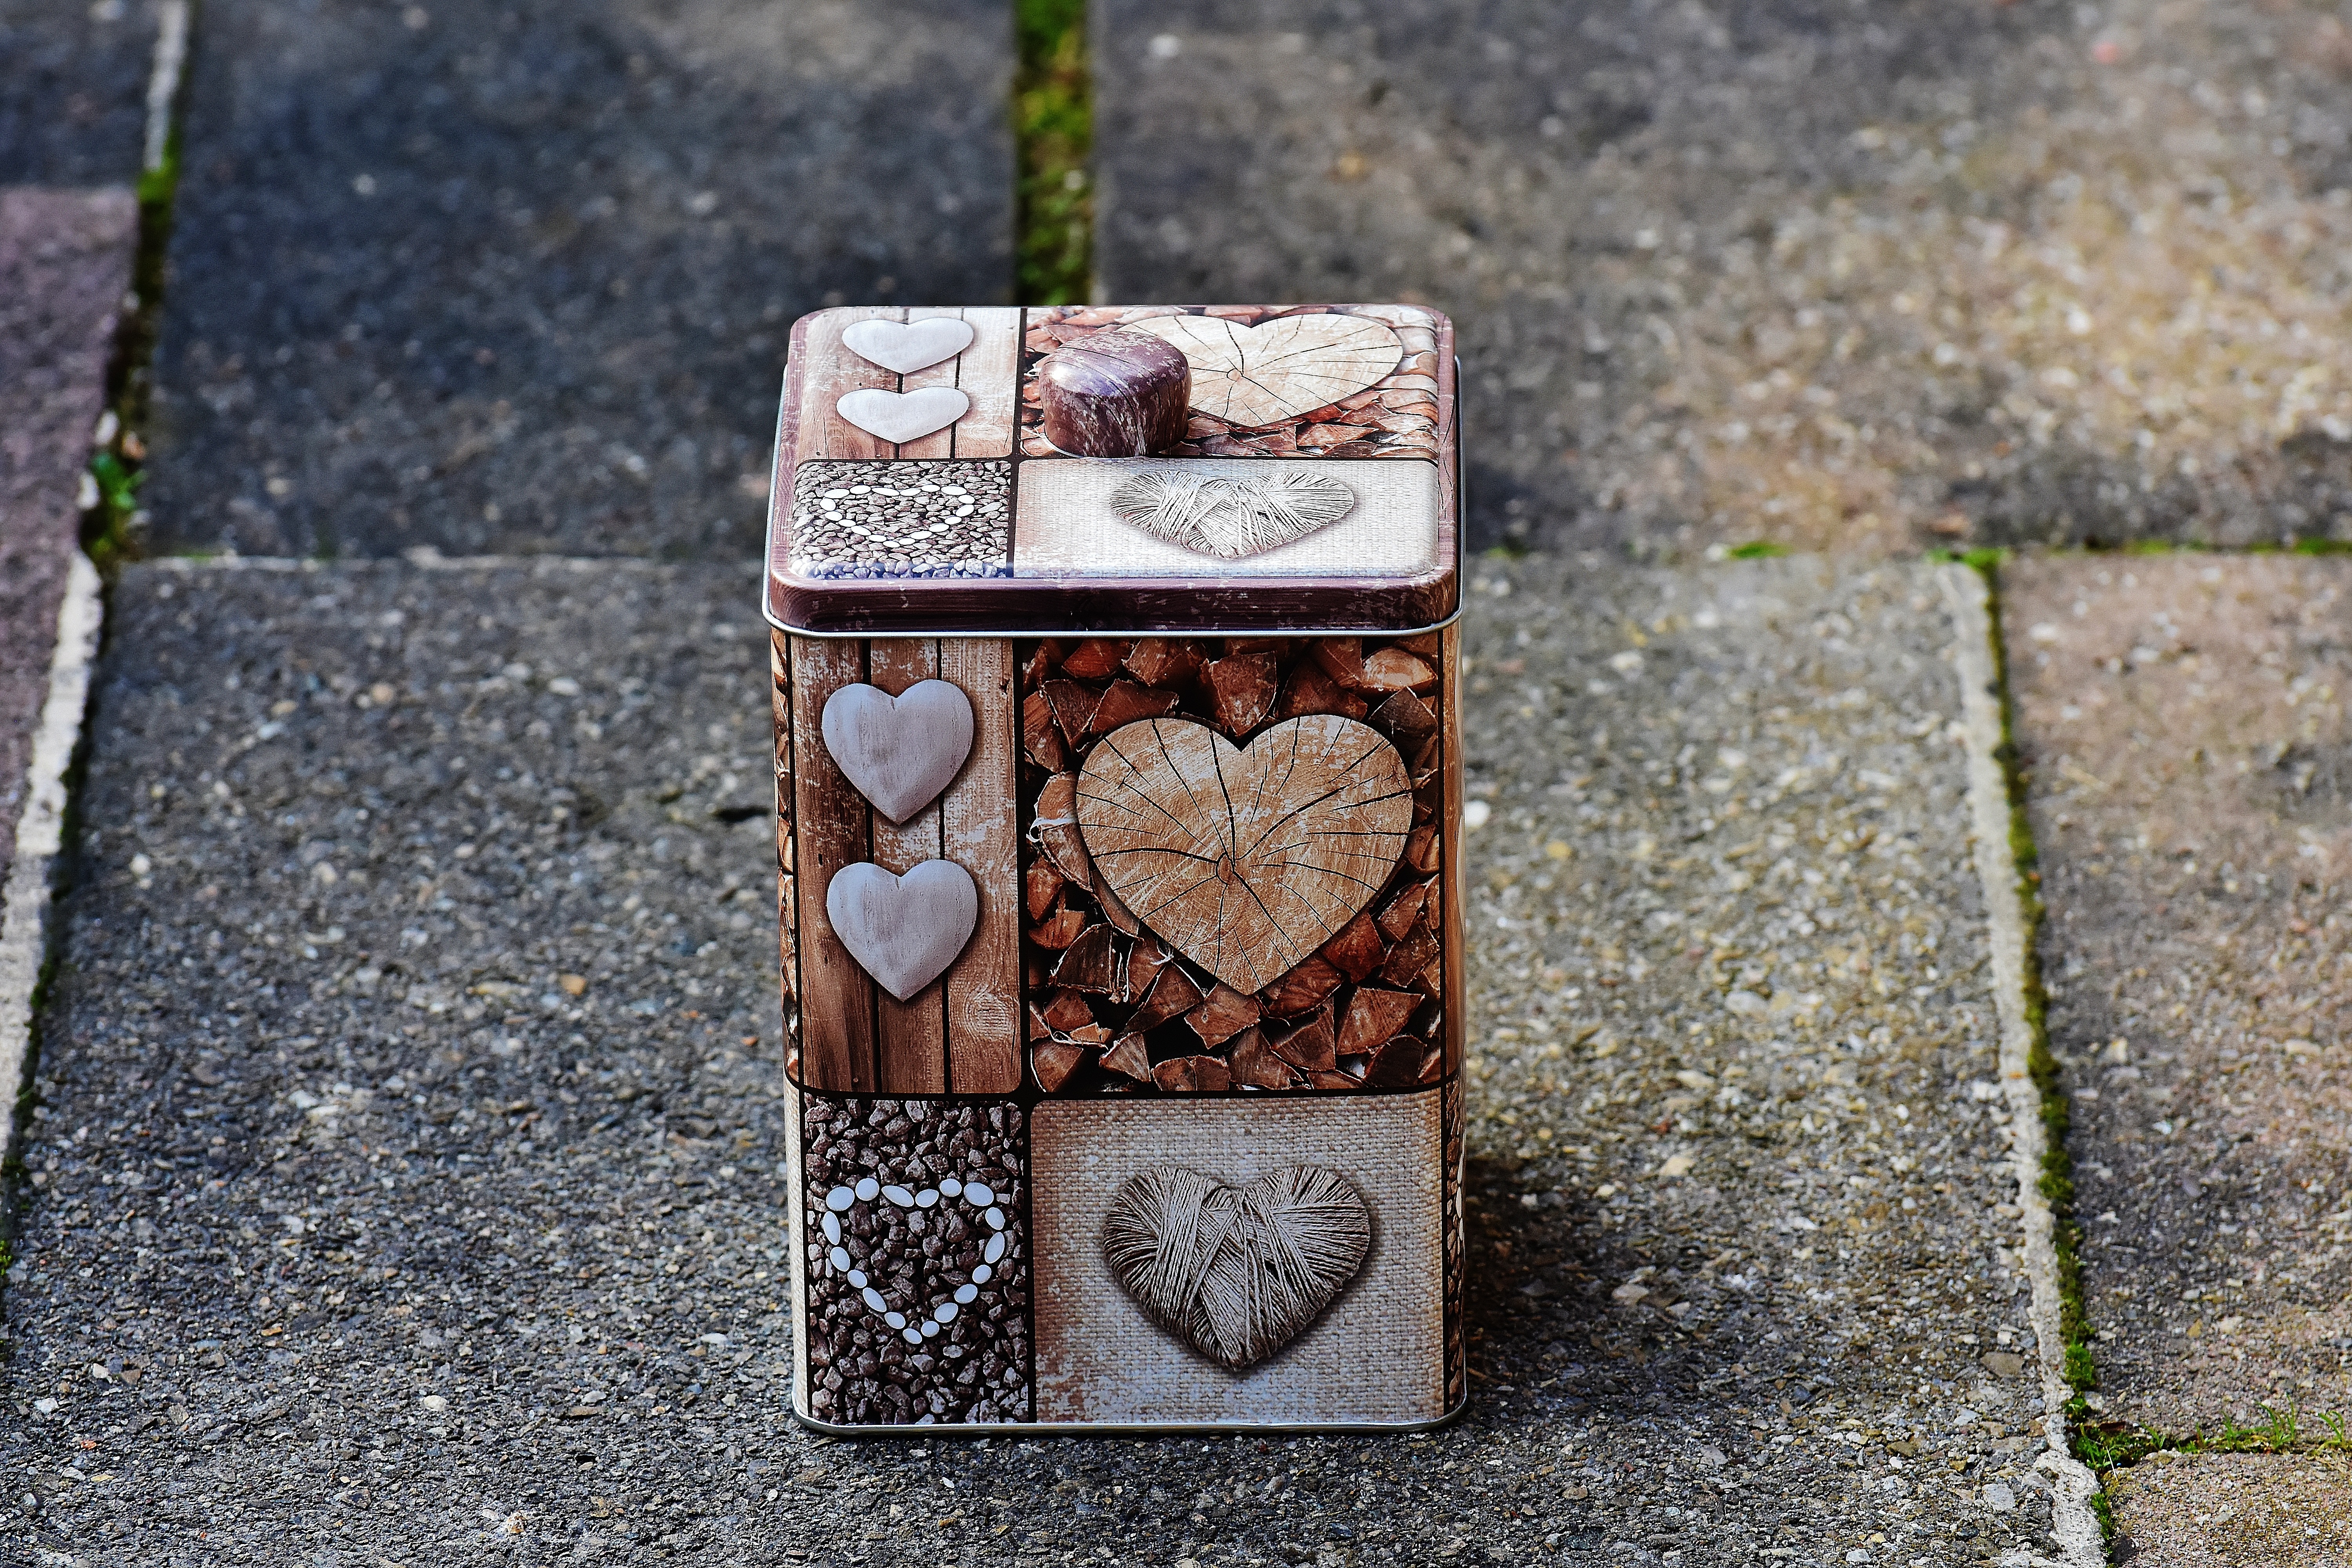
leaf, love, heart, store, green, vessel, box, storage, art, decorative, packaging, shape, herzchen, practical, tin can